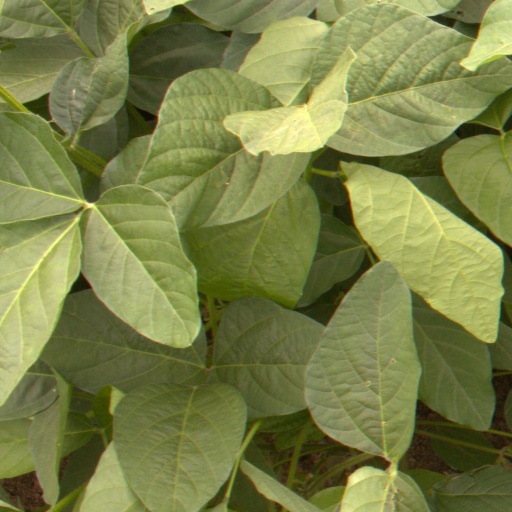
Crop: soybean